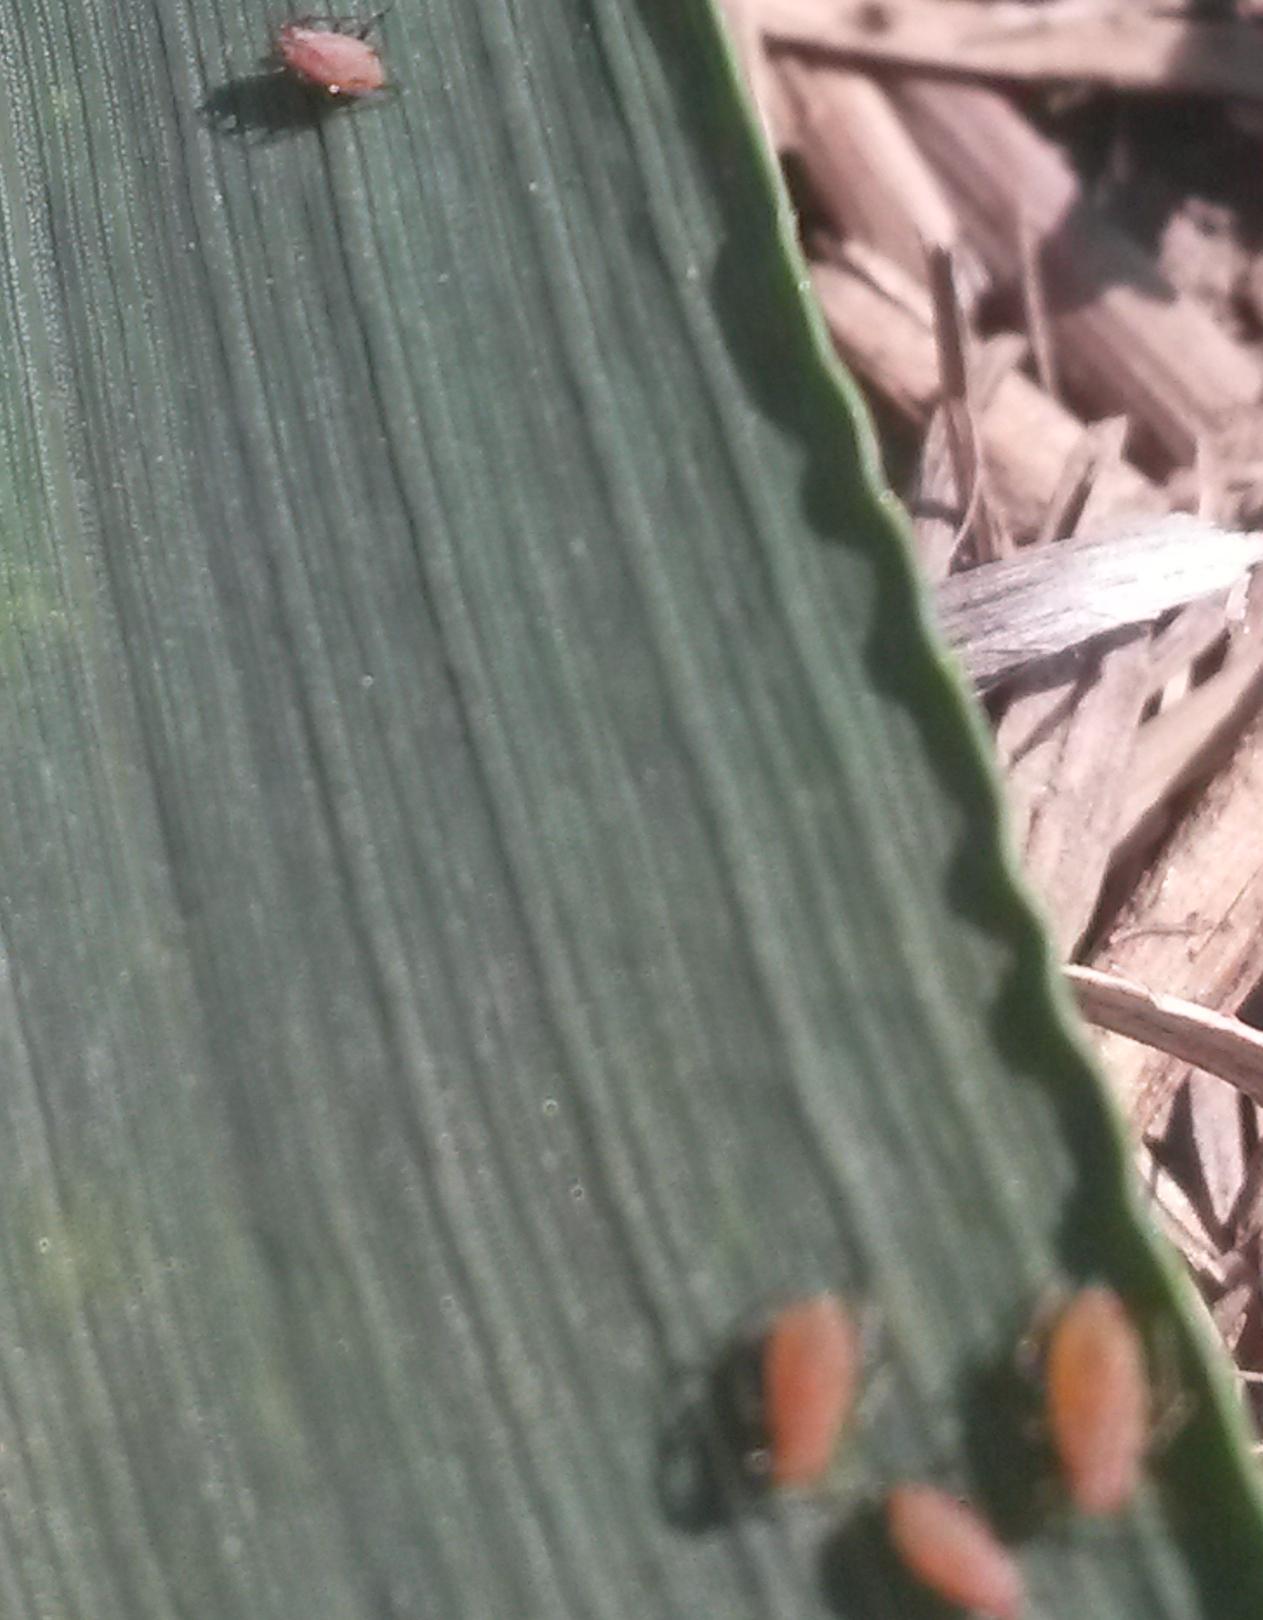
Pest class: english_grain_aphid